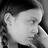
Emotion: neutral